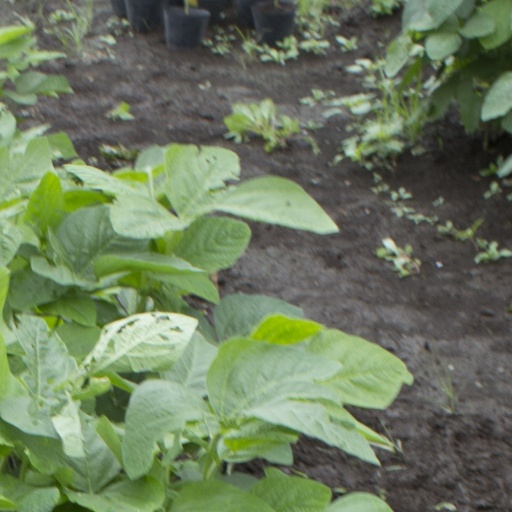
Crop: soybean